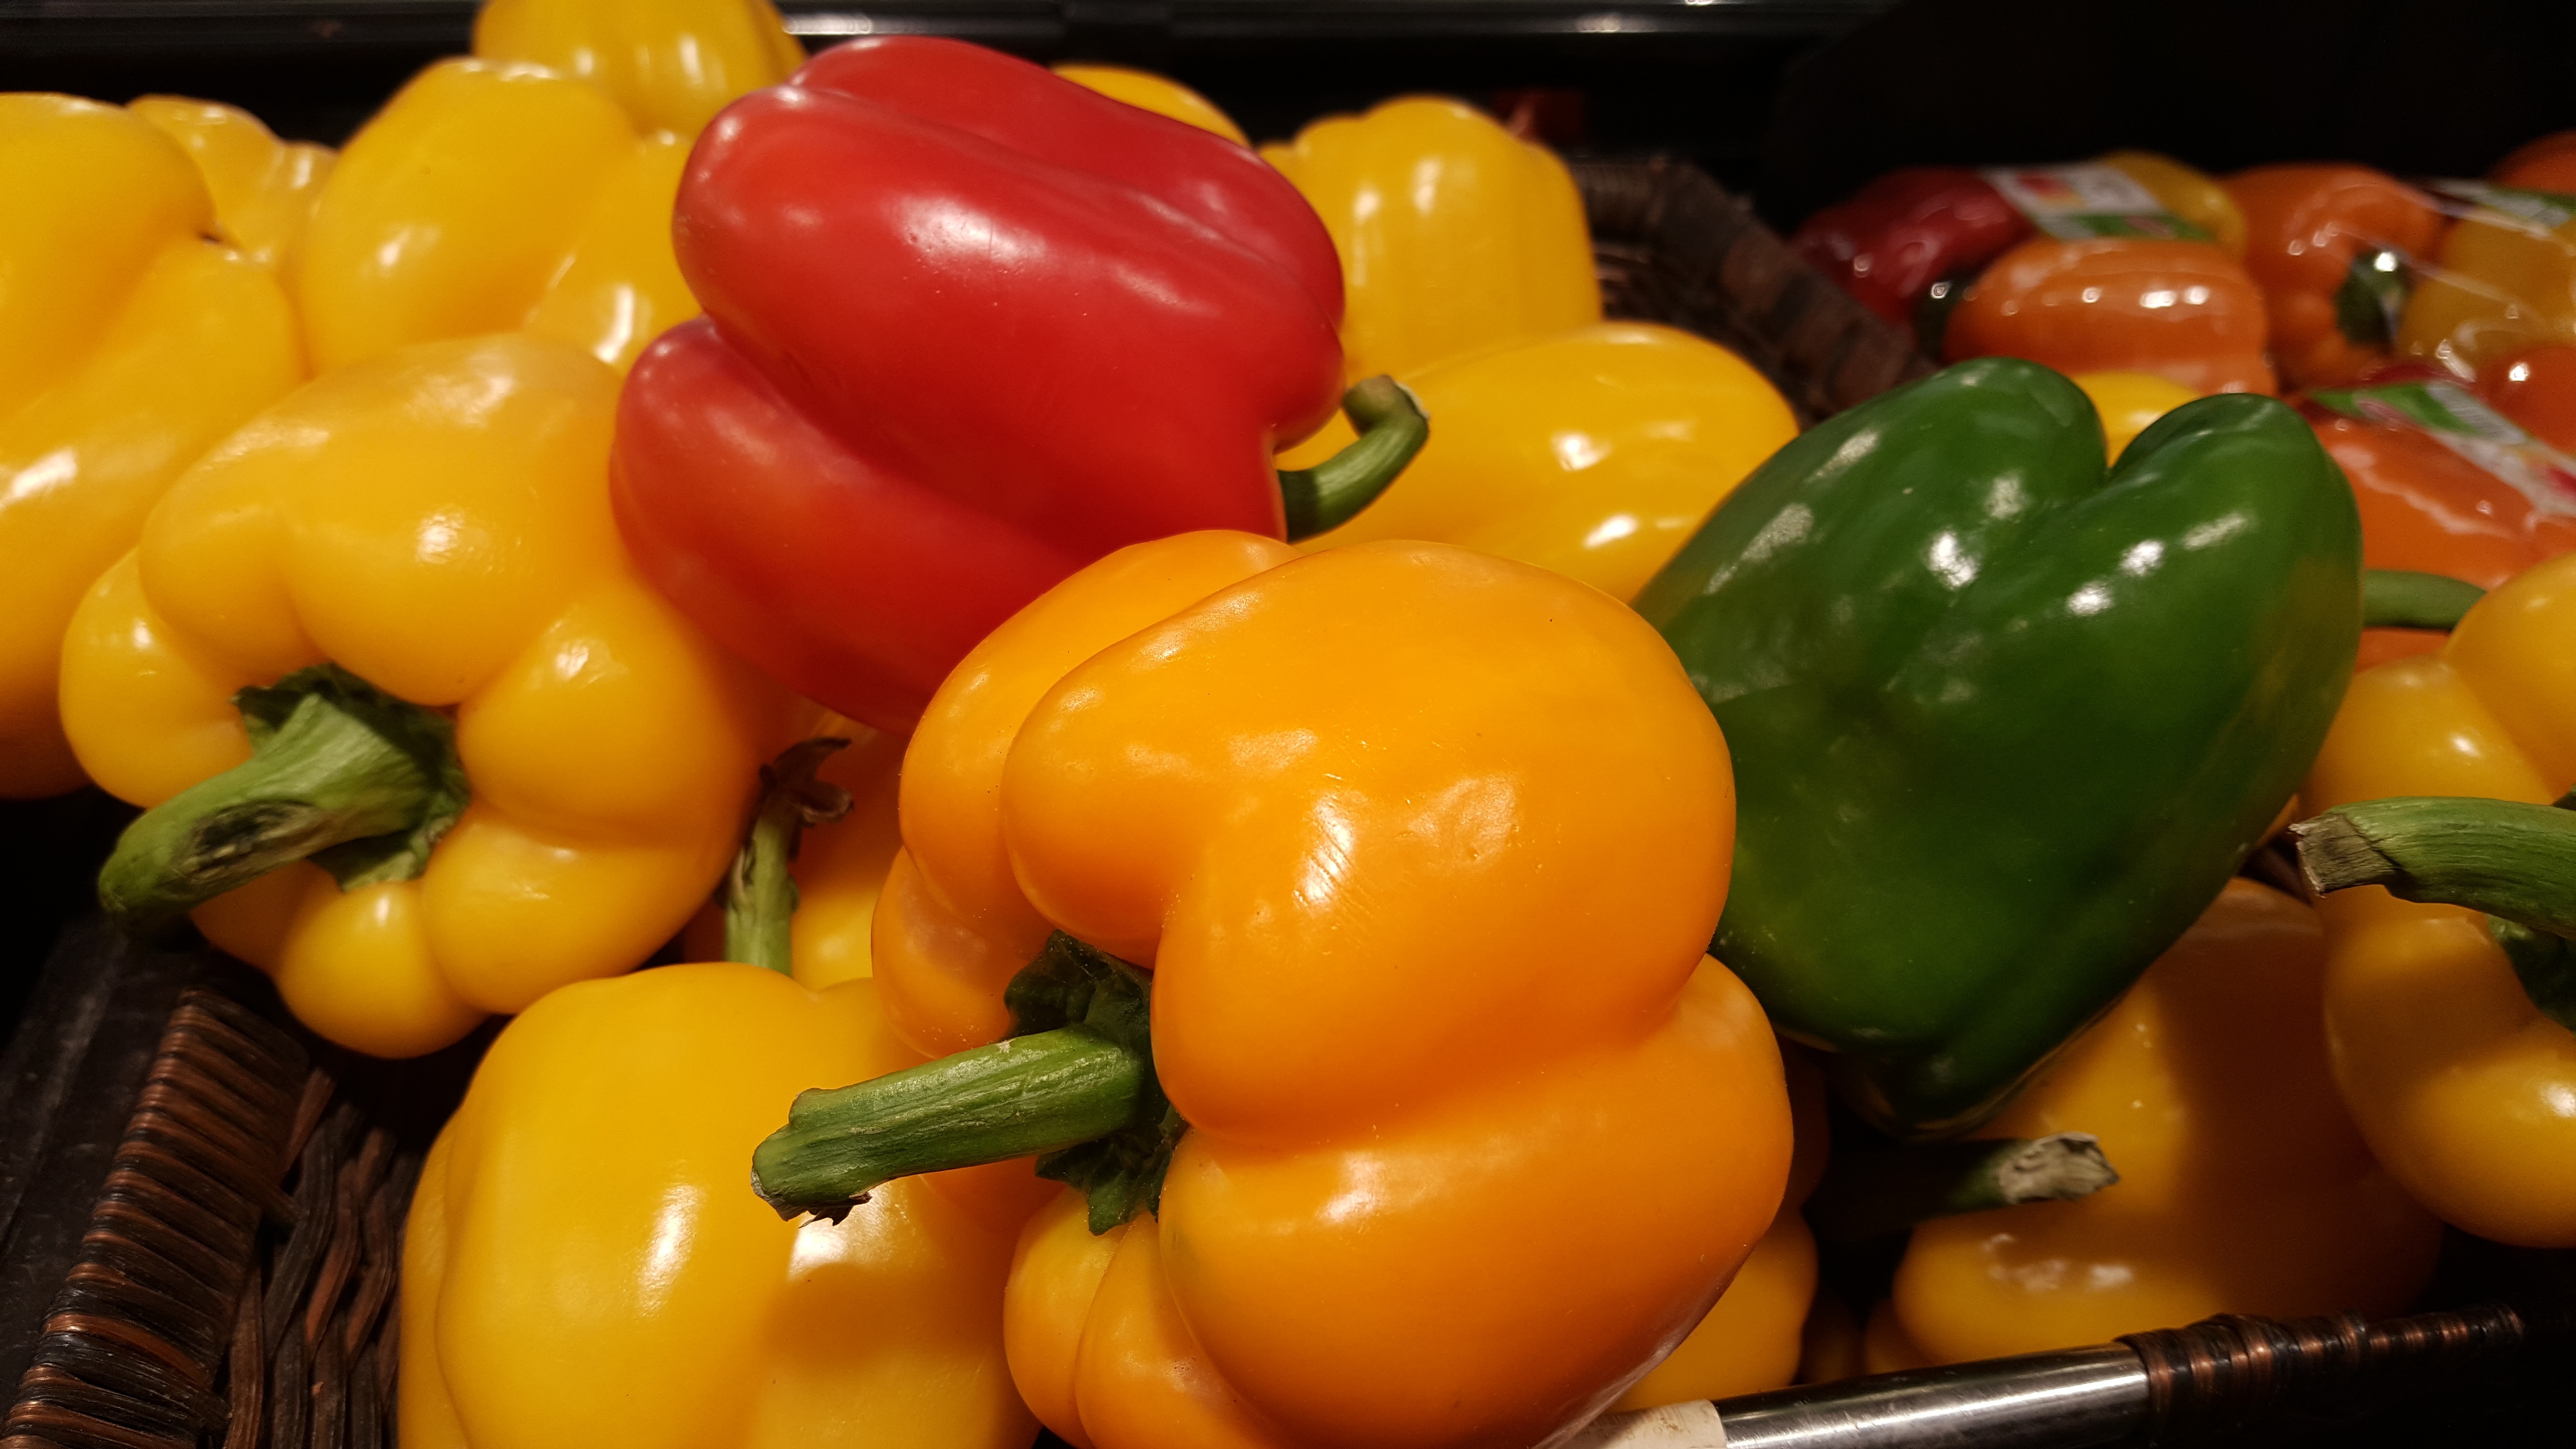
plant, food, produce, vegetable, vegetables, peppers, bell pepper, capsicum, flowering plant, chili pepper, fresh vegetable, yellow pepper, land plant, peperoncini, bell peppers and chili peppers, pimiento, italian sweet pepper, habanero chili, red capsicum, green capsicum, orange capsicum